Imanol Harinordoquy

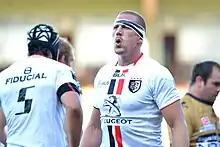

Imanol Harinordoquy (born 20 February 1980) is a French former rugby union player. He typically played as a number 8 for Stade Toulousain at club level in the Top 14 and for France internationally. Before signing with Biarritz ahead of the 2004–05 season, he played club rugby at Pau.